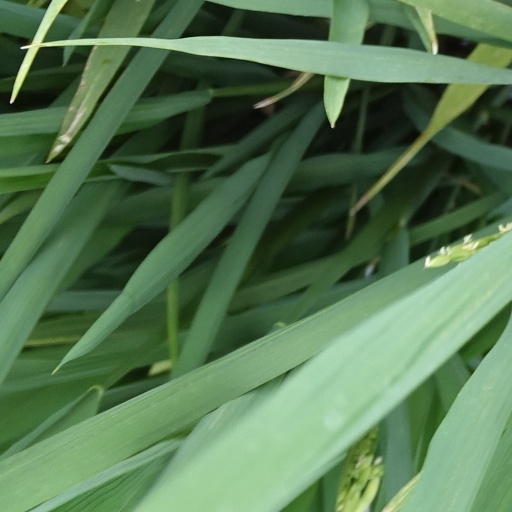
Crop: rice